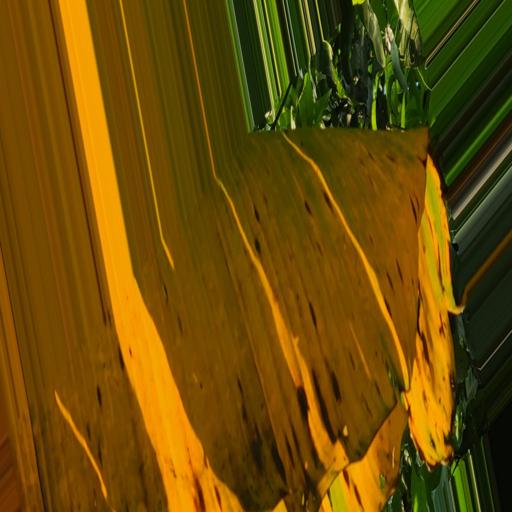
Label: panama_disease